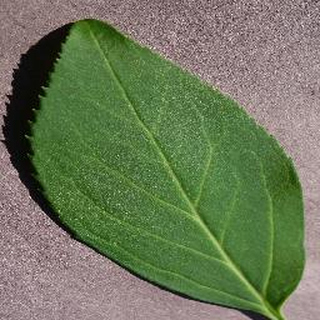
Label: healthy_cherry